Monastic cell

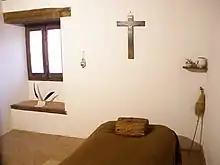
Cell of Saint Teresa de Ávila in the Convent of Saint Joseph

A cell is a small room used by a hermit, monk, nun or anchorite to live and as a devotional space. Cells are often part of larger cenobitic monastic communities such as Catholic, Lutheran, Anglican and Orthodox Christian monasteries, as well as Buddhist vihara, but may also form stand-alone structures in remote locations. The word "cell" comes from the Old French "celle" meaning a monastic cell, itself from the Latin meaning "room", "store room" or "chamber".